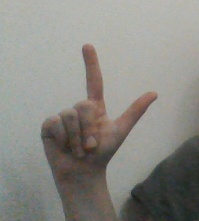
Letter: laam